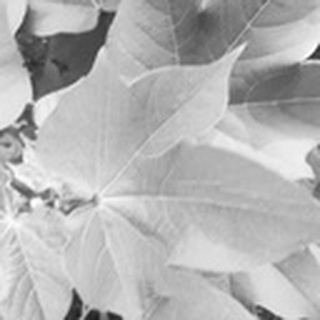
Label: healthy_cotton